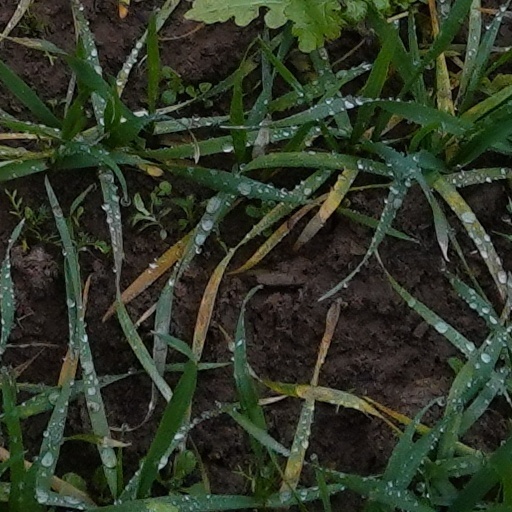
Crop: wheat